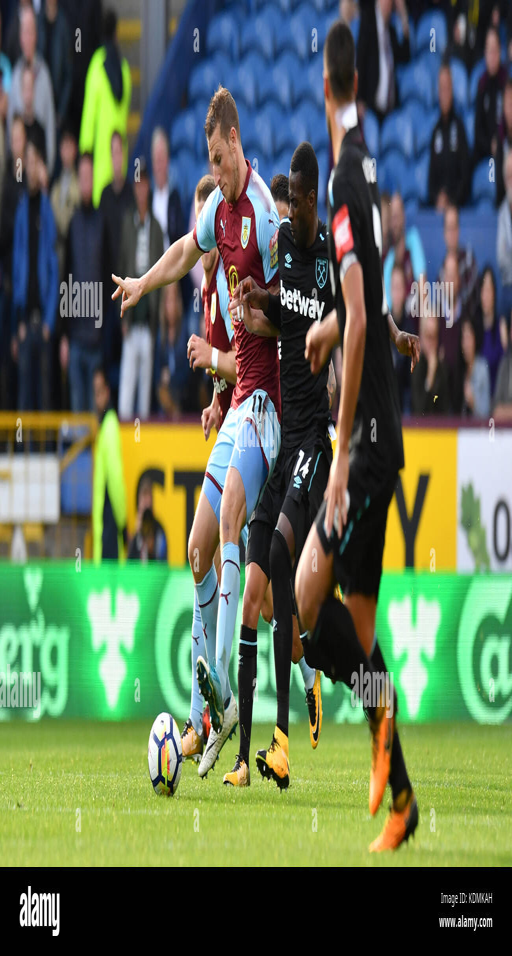
soccer player and battle for the ball during sports association